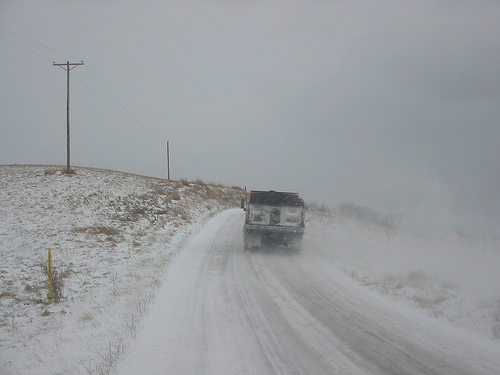
Label: not_food